Djordje Stijepovic

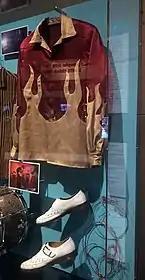
Stijepovic's shirt, shoes and strings on exhibit Right Here, Right Now at the Rock'nRoll Hall of Fame in Cleveland

Djordje Stijepovic has performed and recorded with many world known musicians from very wide music genres.